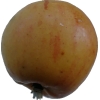
Label: Apple 14